Stop the War Coalition

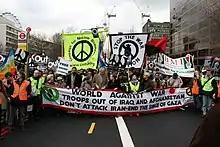
Stop the War protest in March 2008

Following the 7 July 2005 London bombings, StWC in association with CND and the Muslim Association of Britain held a vigil for the victims at the Peace Garden in Euston, London on 9 July 2005 and a further solidarity gathering at Russell Square, close to one of the Underground stations targeted, on 17 July 2005. At the latter StWC national convener Lindsey German condemned the bombings but added that "The only way to end the bombings is to withdraw from Afghanistan, Iraq and Palestine. When we have justice around the world we will have peace as well". The StWC also supported vigils across the country.